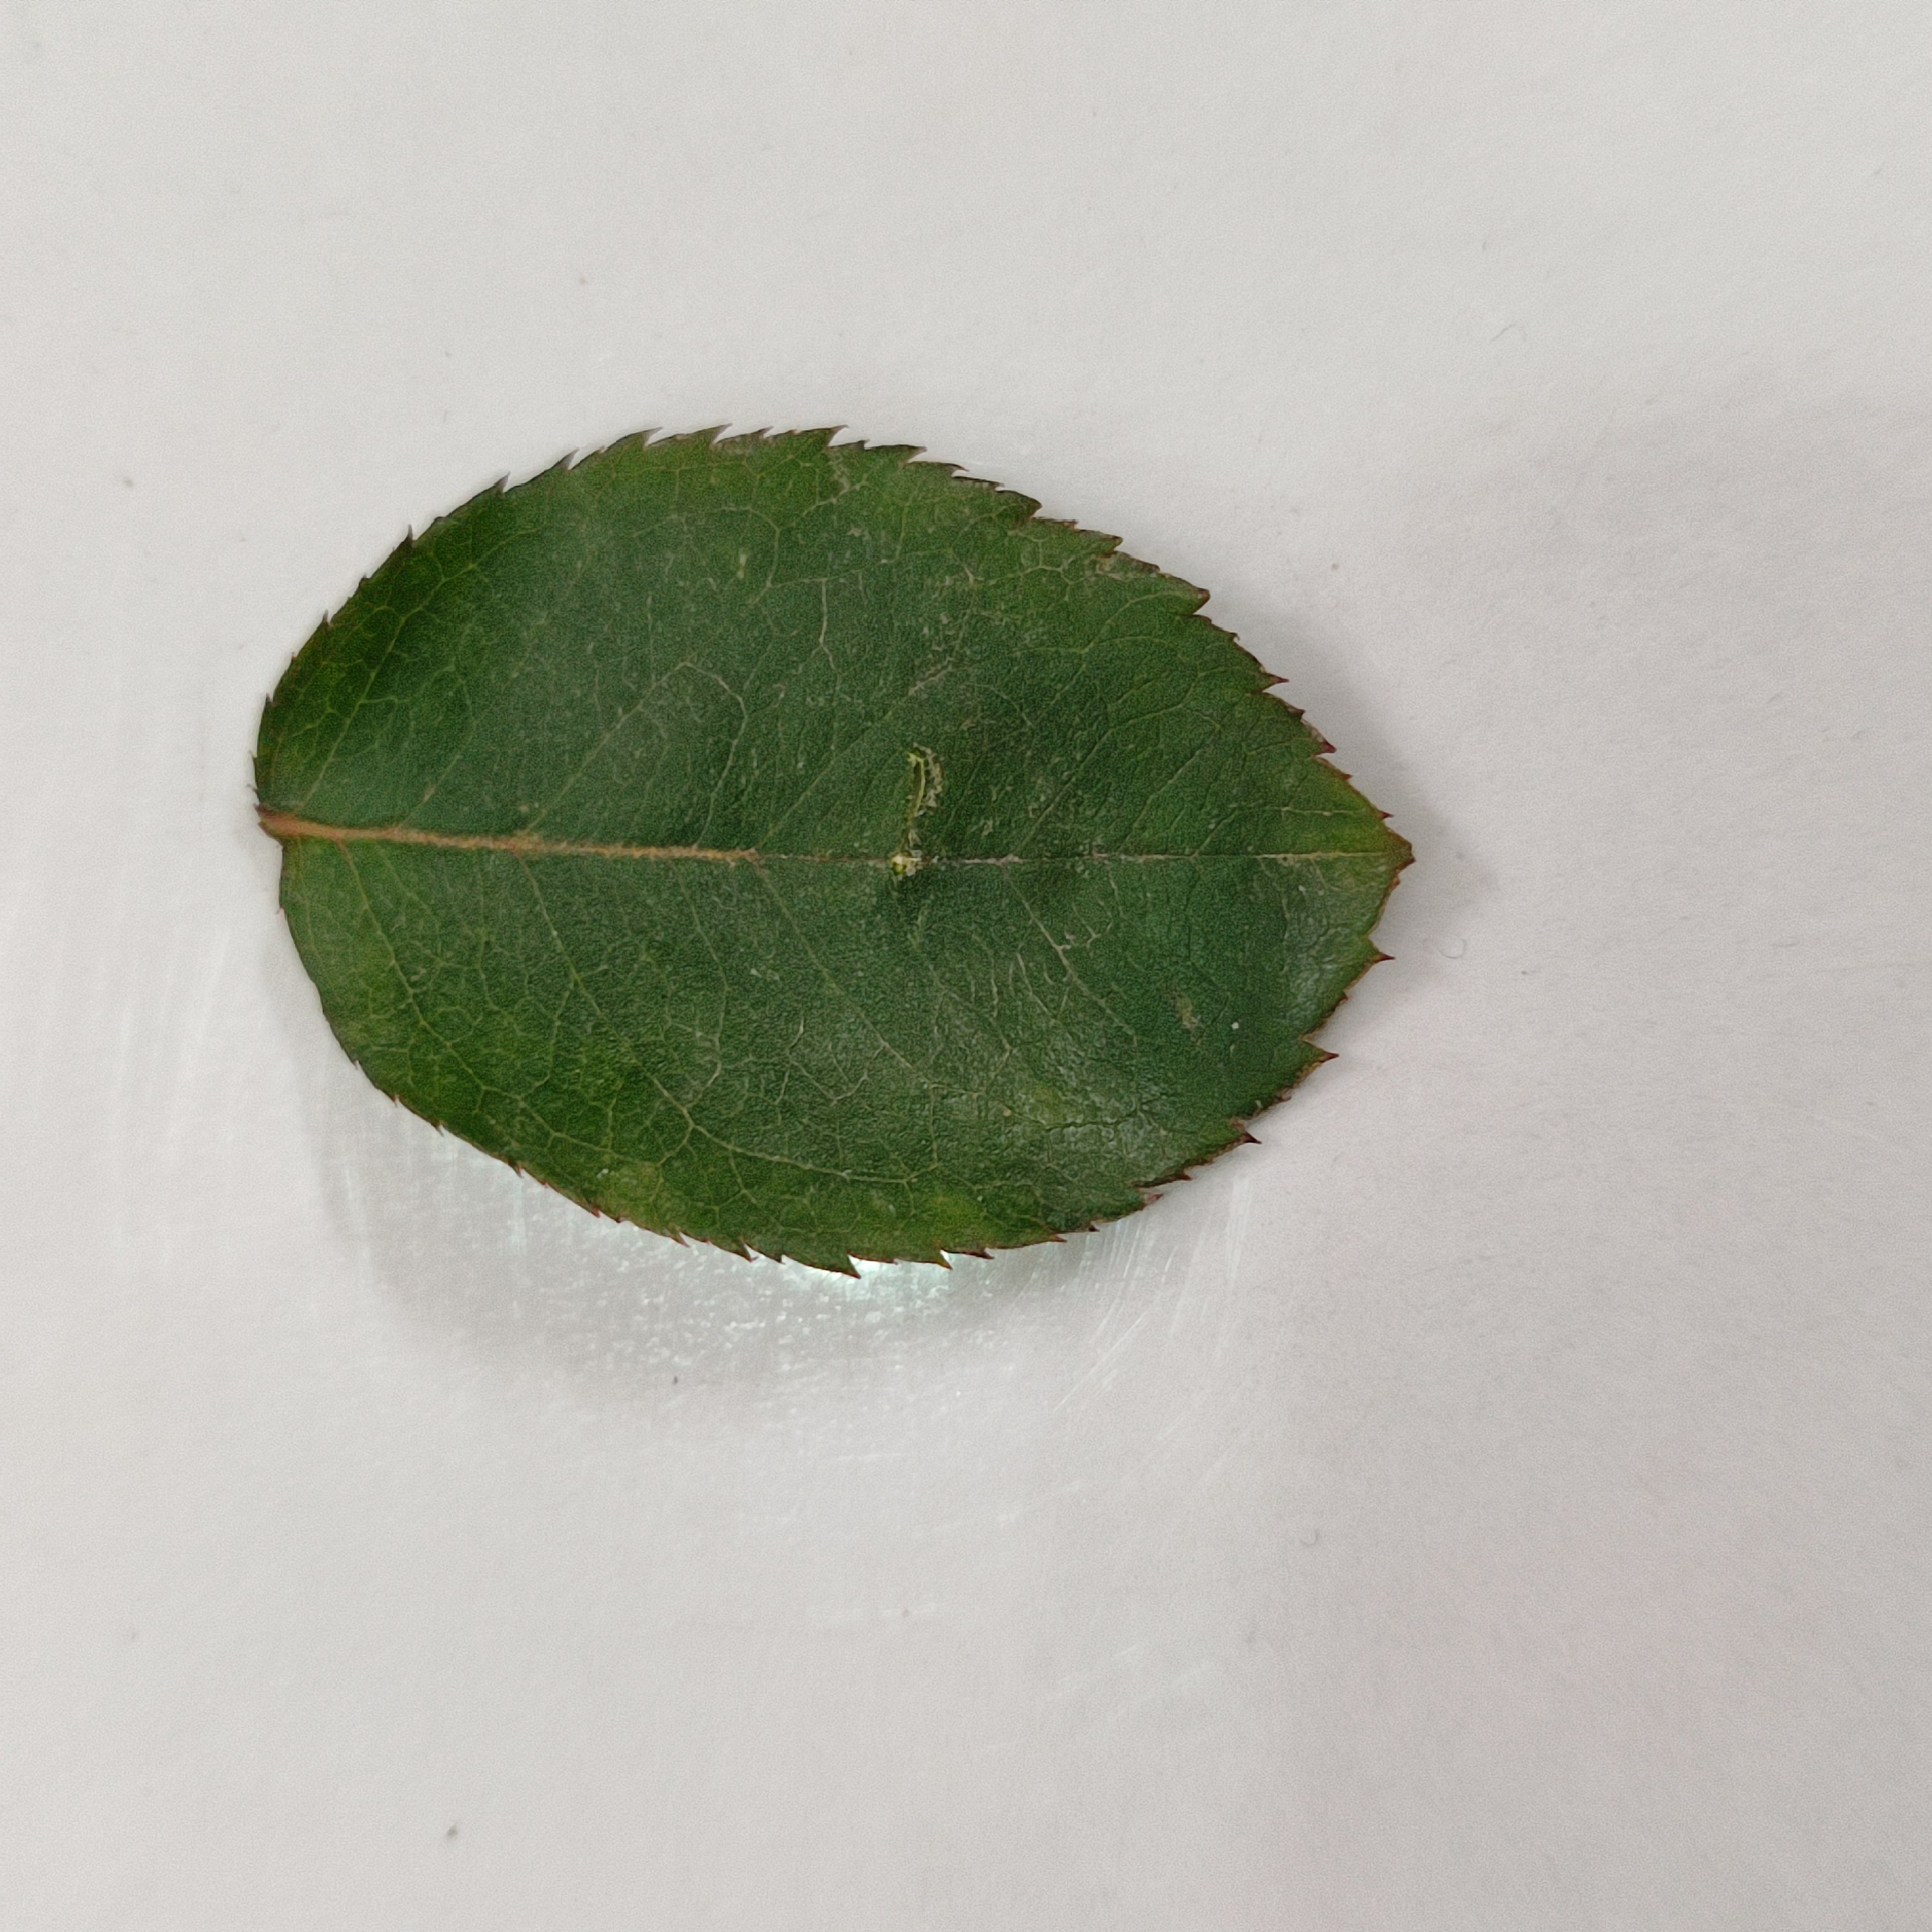
Label: Healthy Leaf